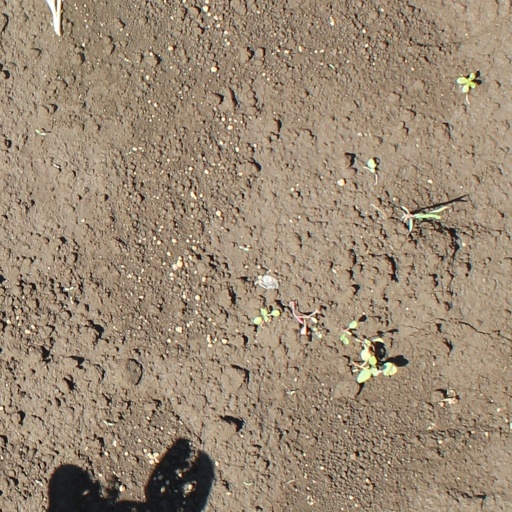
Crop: soybean